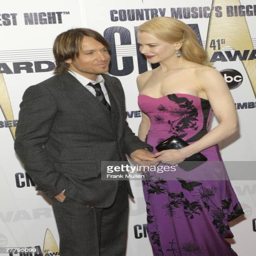
country artist and actor arrives at awards